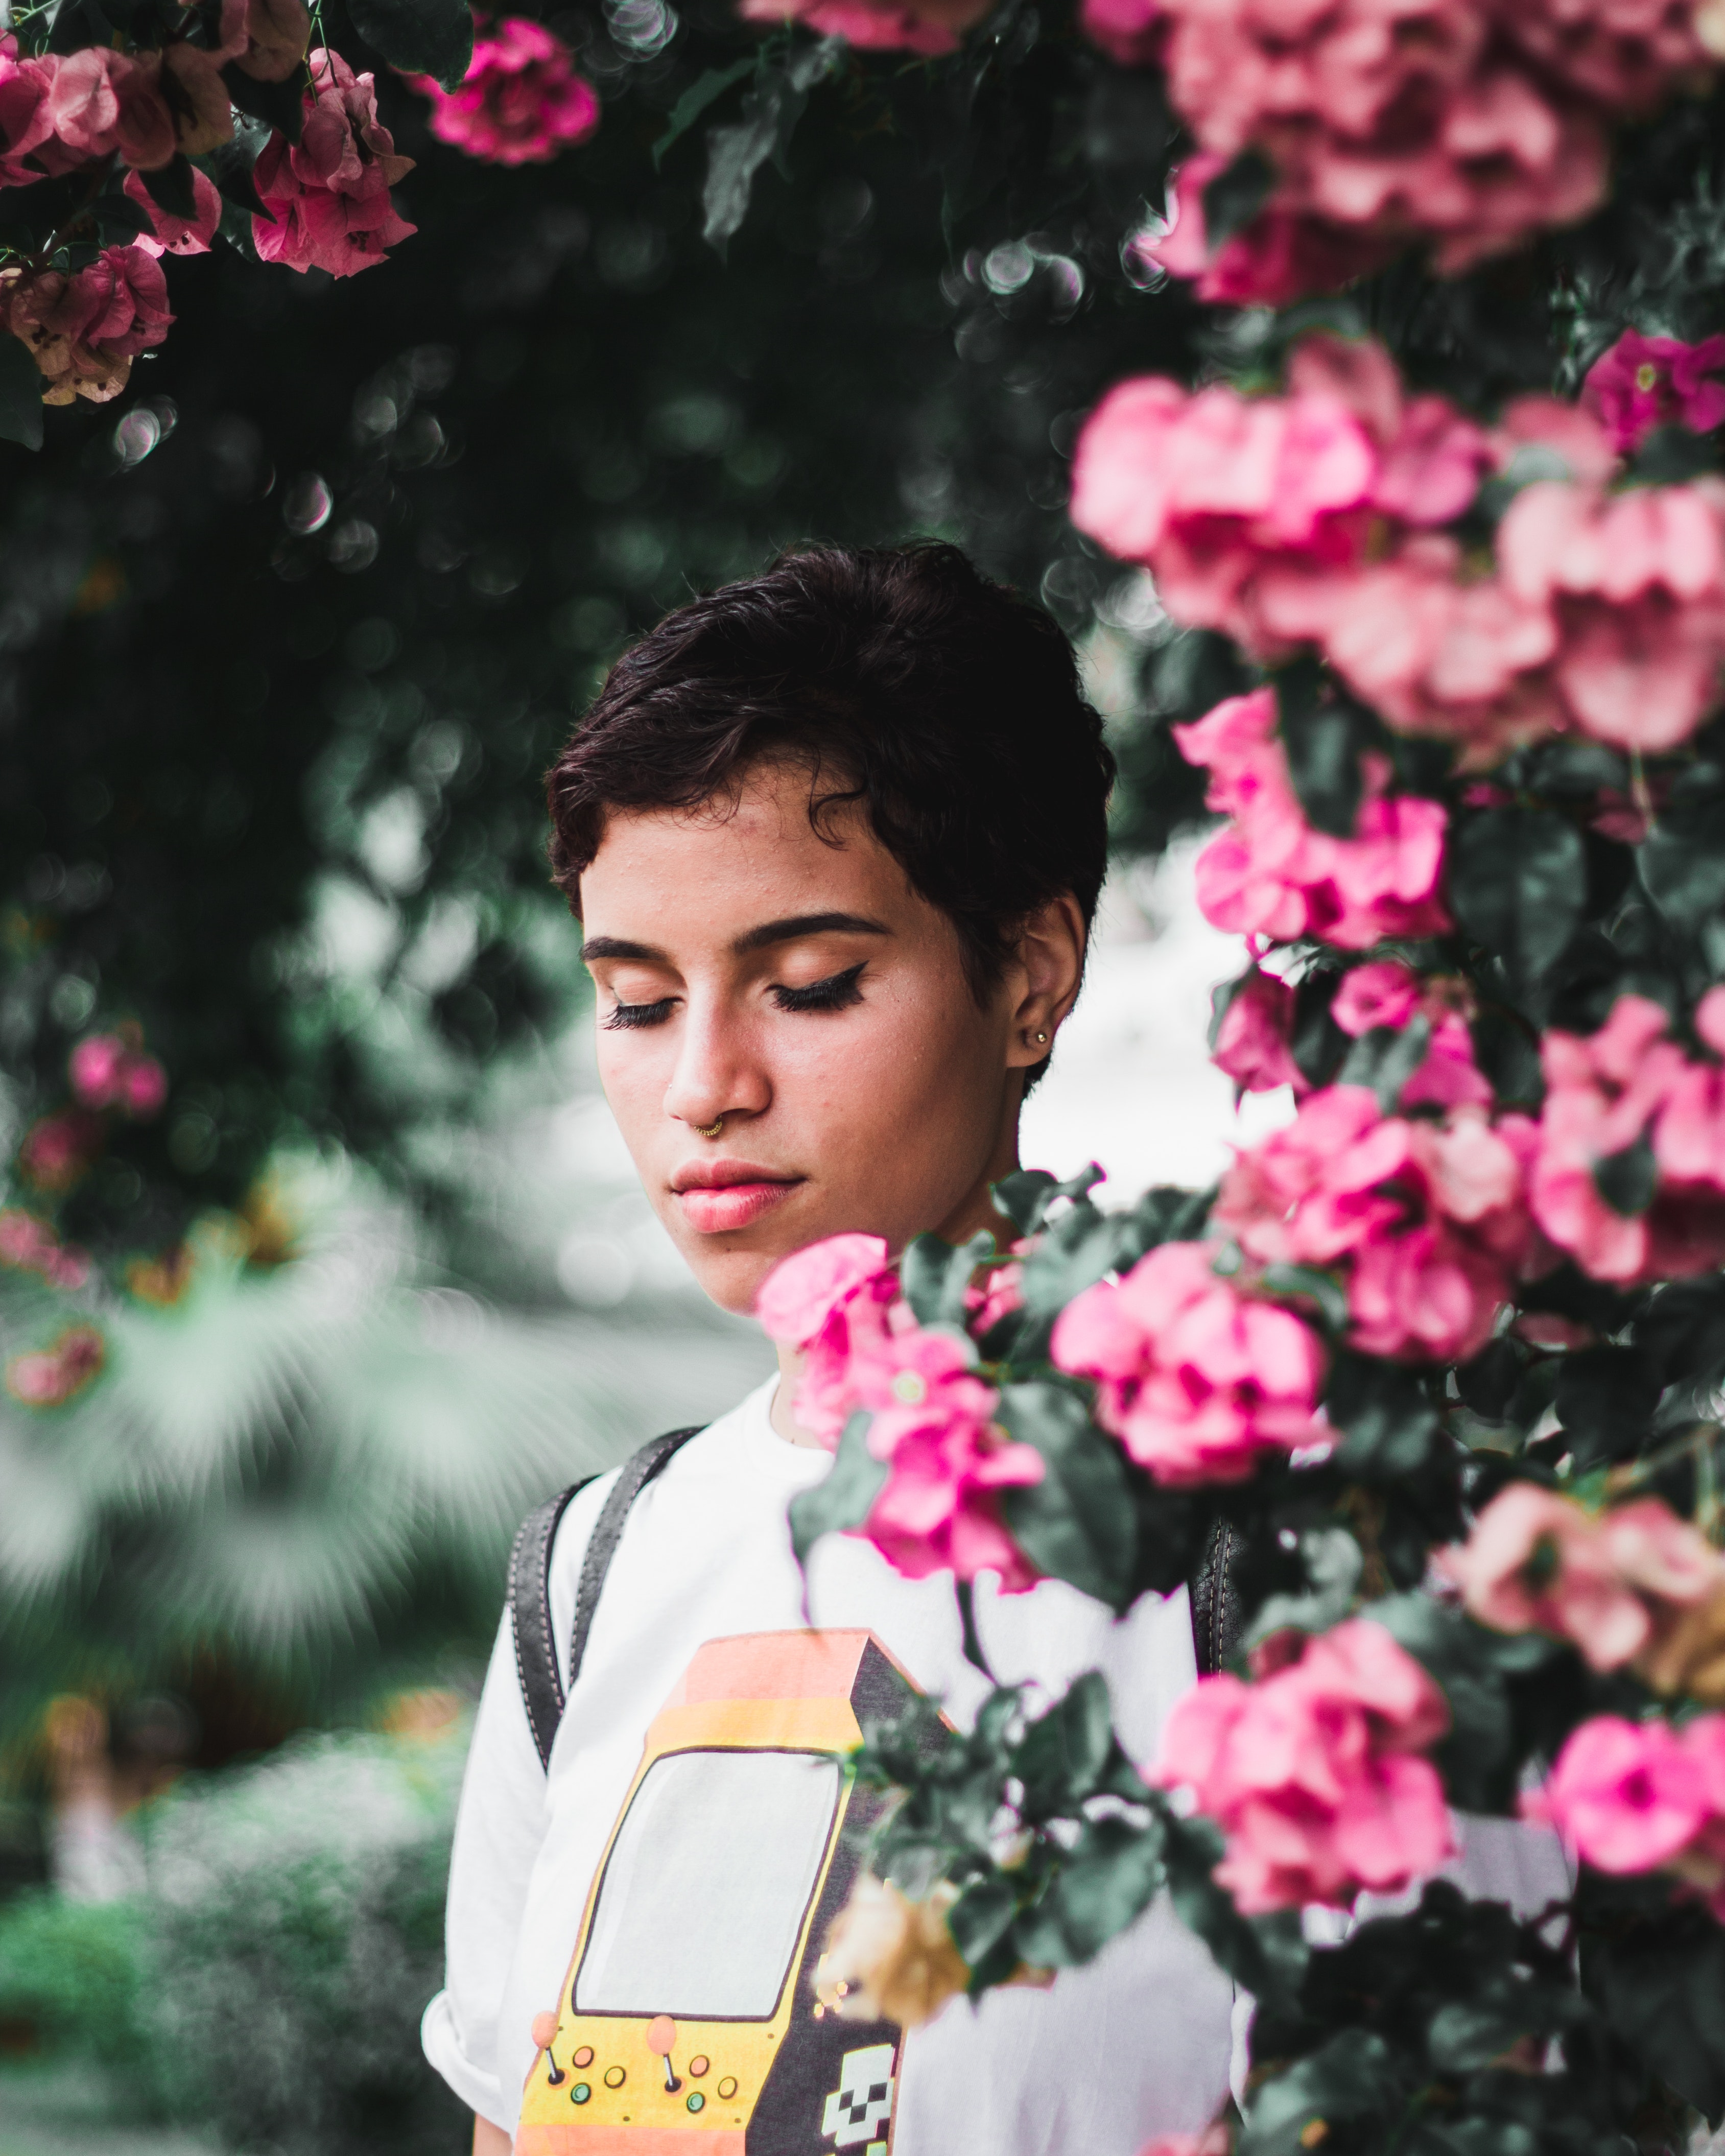
pink, flower, spring, beauty, plant, botany, petal, tree, shrub, blossom, photography, flowering plant, rhododendron, black hair, perennial plant